Human rights movement

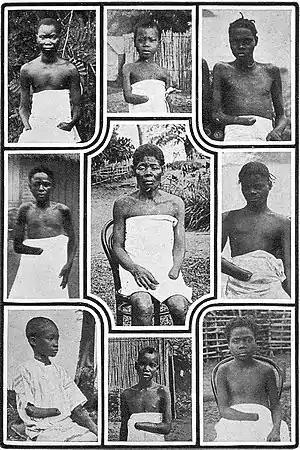
Human rights activists circulated images of mutilated Congolese children among concerned Europeans and Americans, pressuring the Belgium government to make political reforms

Another major global human rights movement grew out of resistance to colonialism. The Congo Reform Association, founded in 1904, has also been described as a foundational modern human rights movement. This group used photographs to document terror wrought by Belgians in the course of demanding rubber production in the Congo. These photographs were passed among sympathetic Europeans and Americans, including Edmund Morel, Joseph Conrad, and Mark Twain—who wrote satirically as King Leopold: